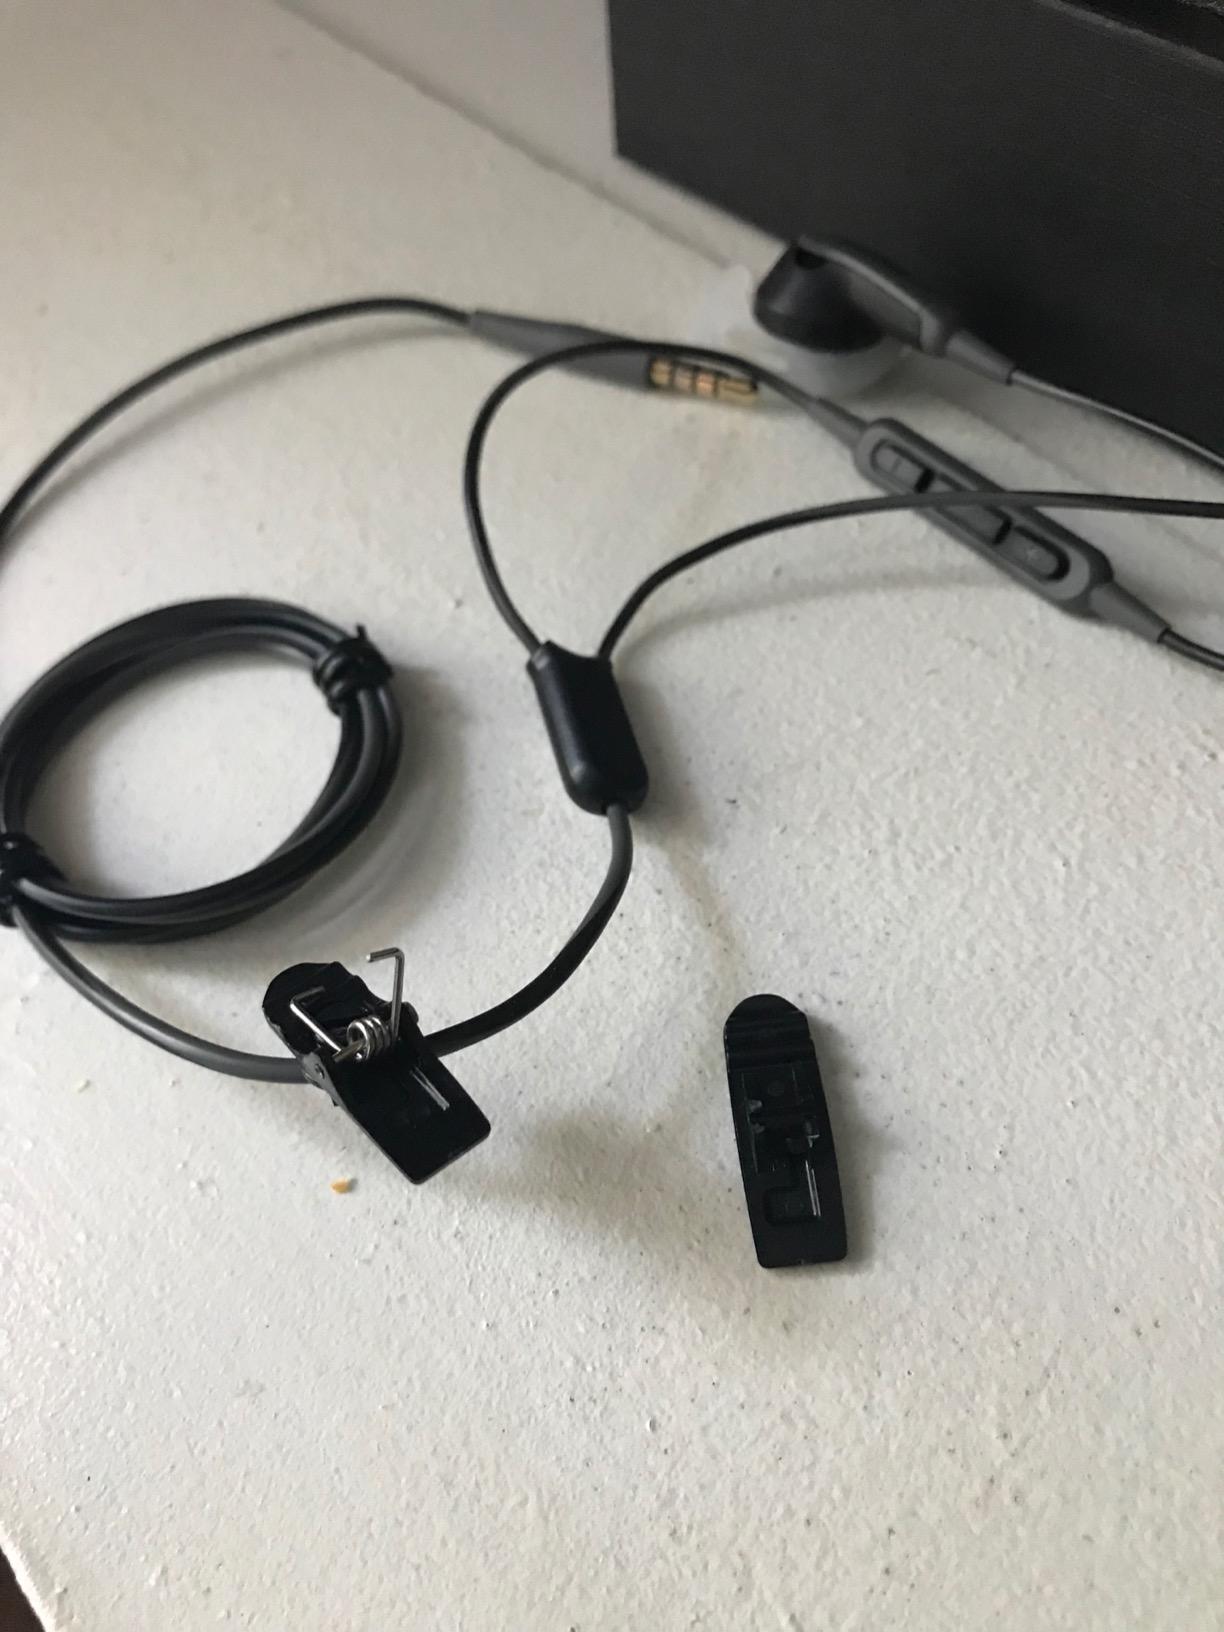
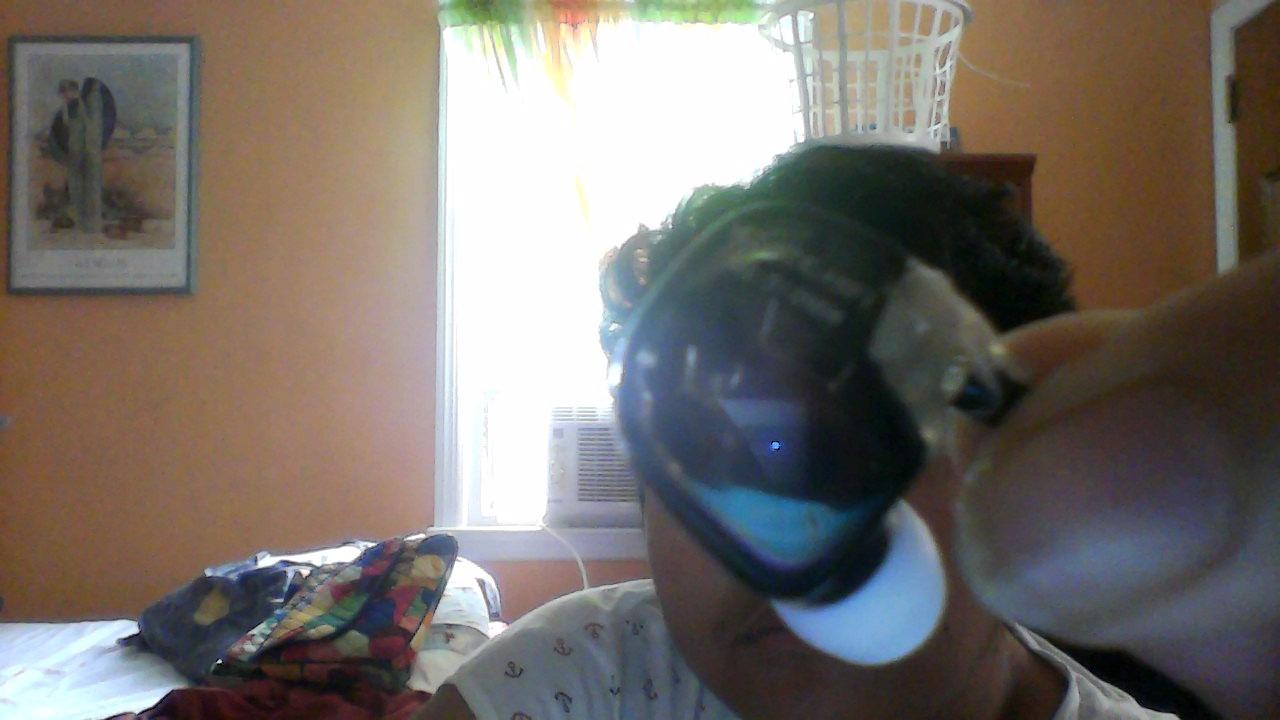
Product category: headphones
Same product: no